Fagerborg

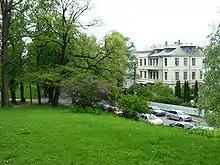

Stensparken is a grassy height in Fagerborg in St. Hanshaugen in Oslo. The height is elongated and the foundation consists of nodular limestone. The southern part of the hill is cultivated as a park, while the northern part (Blåsen) is a rock outcropping with great views over the city. The park was built from the 1890s to the 1940s.